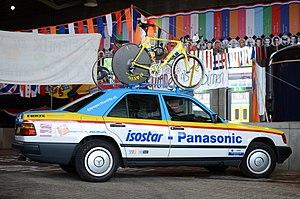
Panasonic est une ancienne équipe cycliste néerlandaise ayant existé de 1984 à 1992. Elle était sponsorisée par l'entreprise Panasonic. Elle succéda à l'équipe Raleigh et précéda l'équipe Novemail.